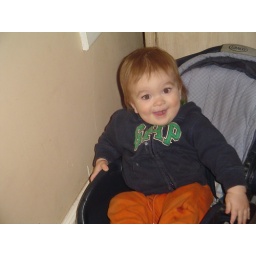
We've been trying to put away the old car seat for ages, but Liam still likes to sit in it!